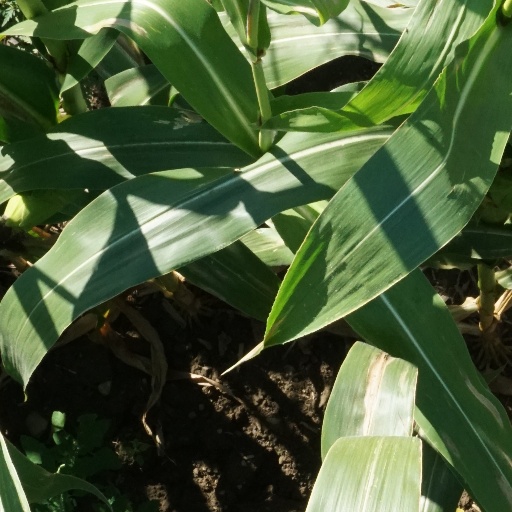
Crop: maize; corn